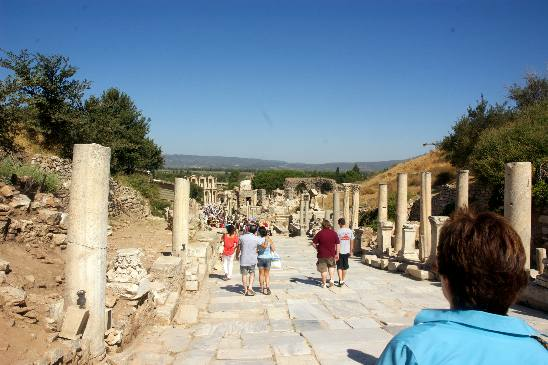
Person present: Yes